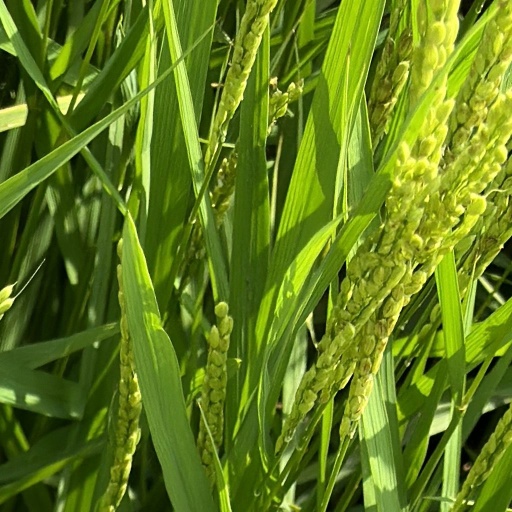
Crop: rice